Vernon Prichard

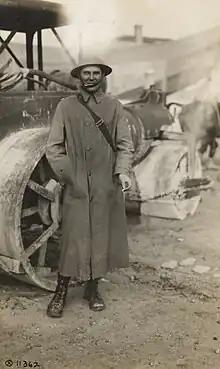
Captain V. E. Prichard when he was serving as an aide-de-camp to Major General Omar Bundy, France, April 1918.

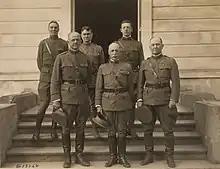
Major General Omar Bundy (center), commanding the 2nd Division, Captain V. E. Prichard, Bundy's aide-de-camp, and other members of the division staff, pictured here at Chaumont-en-Vexin, France, May 28, 1918.

Upon graduating from the Academy in June 1915, Prichard received the rank of second lieutenant and was assigned to the 1st Infantry Regiment. He served at Eagle Pass, Texas, from September 1915 to April 1916 and participated in the Pancho Villa Expedition into Mexico from April to August 1916. While serving in Mexico, Prichard was promoted to the rank of first lieutenant. Prichard returned to West Point for temporary duty during the fall of 1916 but returned to Mexico from December through February 1917.